Thun ship canal

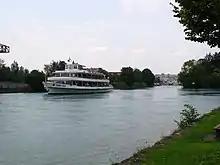
BLS passenger ship "Stadt Thun" leaving the ship canal.

The Thun ship canal is a long canal in the Swiss canton of Bern. Together with a navigable reach of the Aare of similar length, it connects Lake Thun with a quay in the town of Thun adjacent to Thun railway station.